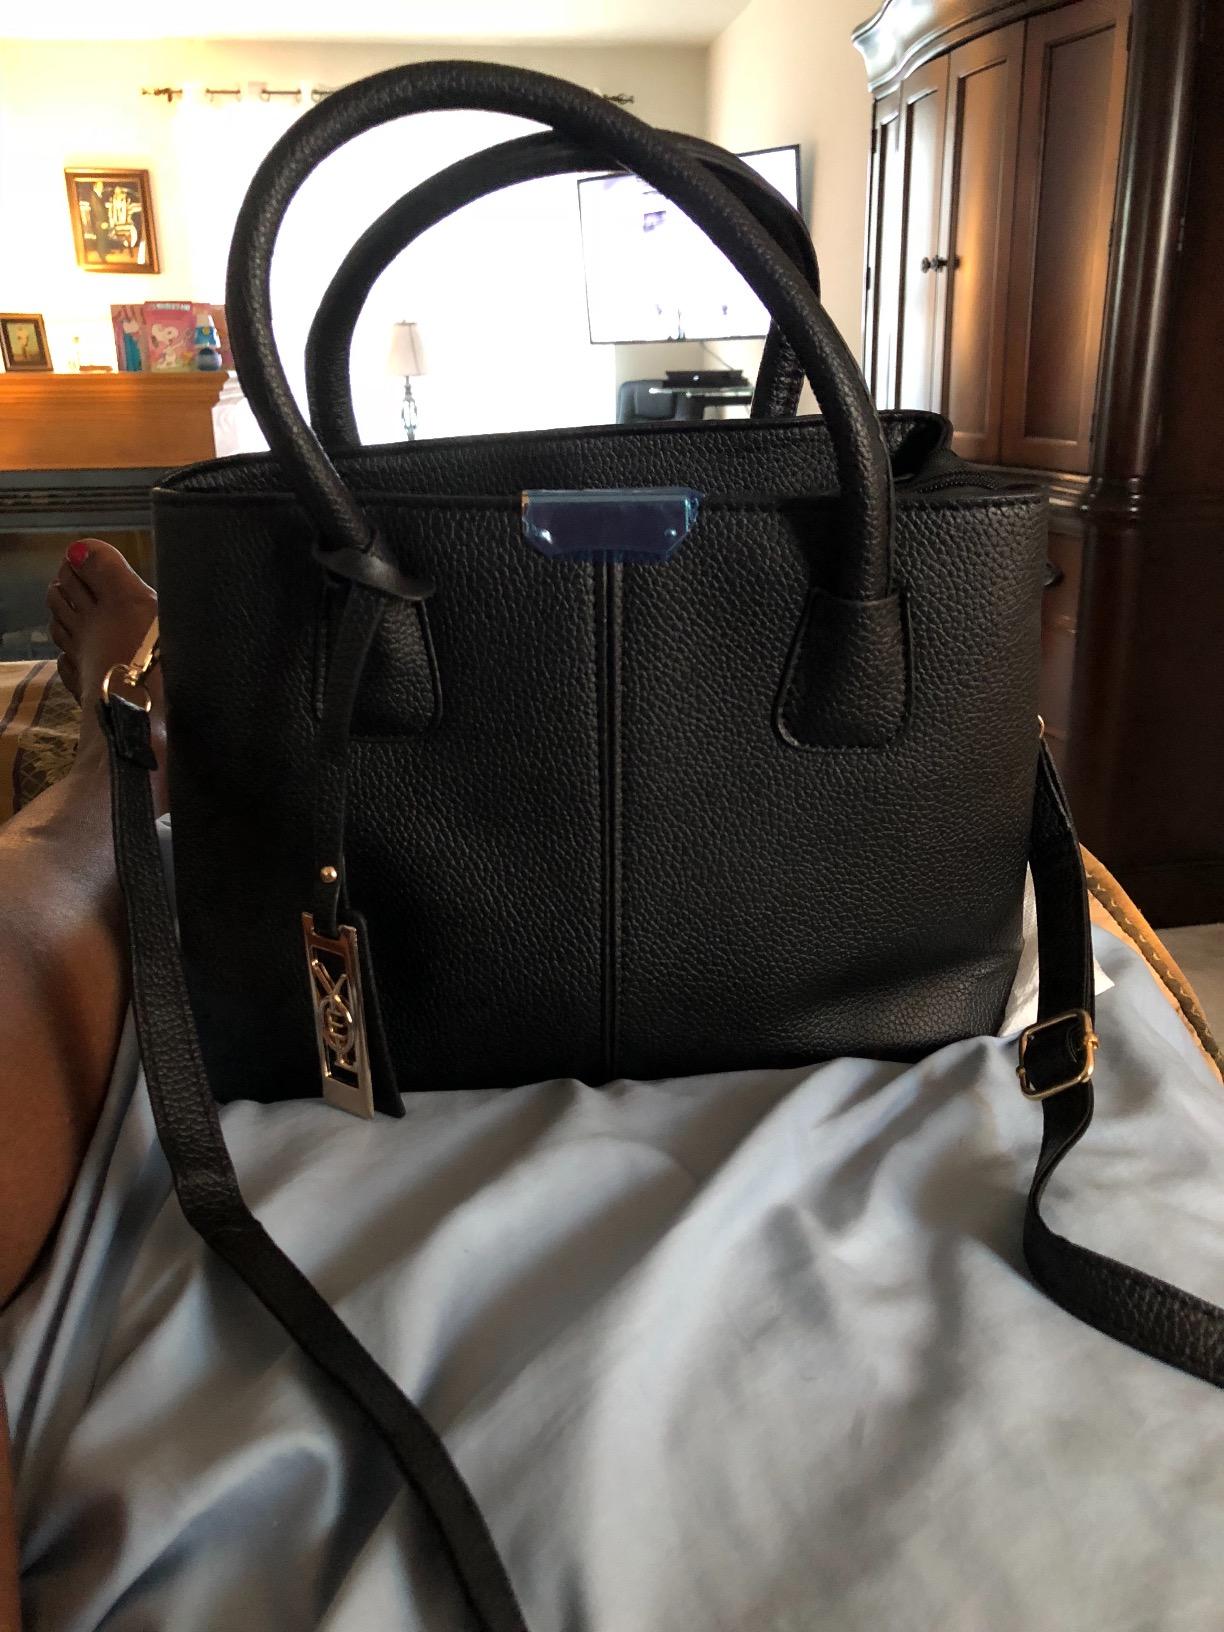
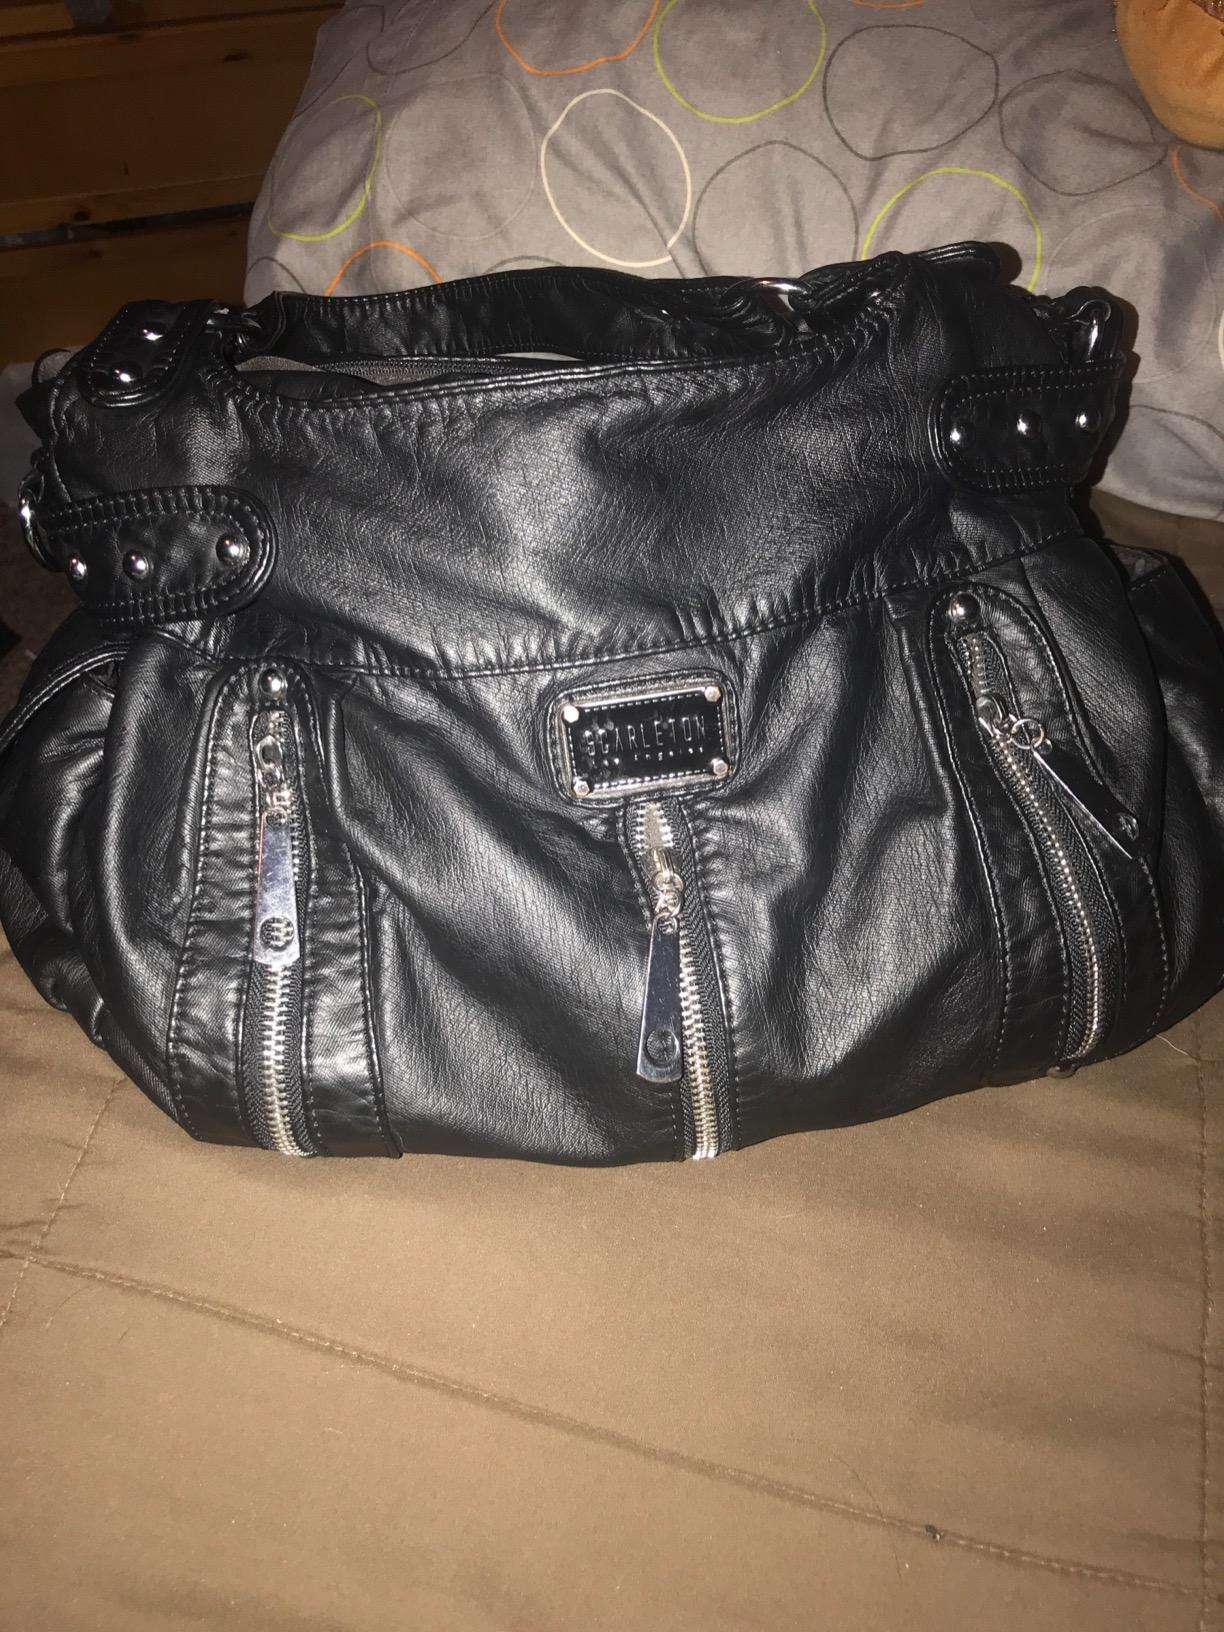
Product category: accessories_handbag
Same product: no